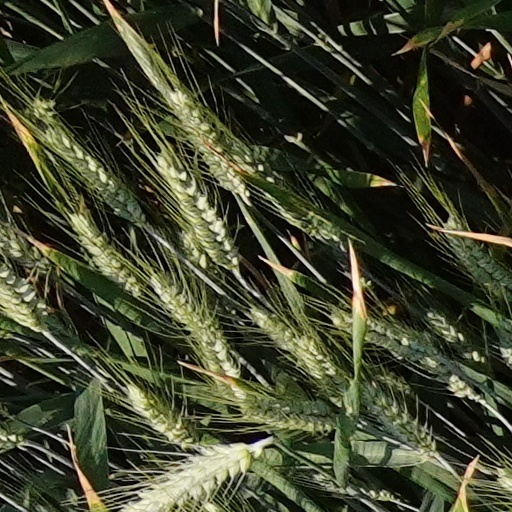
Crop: wheat